Concealing objects in a book

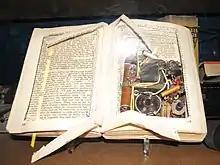
A radio hidden in a book

There are many real and fictitious occurrences of concealing objects in a book. Items can be concealed in books in a number of ways. Small items such as a photograph or a note can be hidden in between the pages of the book. Thicker items can be hidden by removing the interior portion of some or all of the pages, creating a book safe or hollowed-out book. Book safes are easy for their owners to recognise, but they do not stand out to a thief or other intruder.